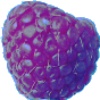
Label: Raspberry 1